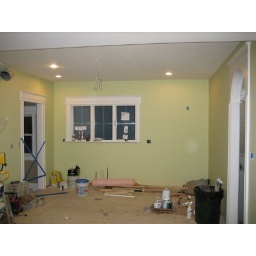
The kitchen space has paint but nothing else. The floor will go in soon.